Christmas Tree Lane

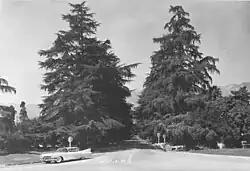
Intersection at Woodbury Road in 1959.

The lane was fully lit each year up until 1943 and the "switch" was pulled annually by honoree Tom Hoag, the old foreman. In 1943 the lane went unlit, but not for the war effort. That year saw a light snow pack and water for power generation was predicted to be low, so the lane was left unlit for conservation purposes. In that time Tom Hoag died.